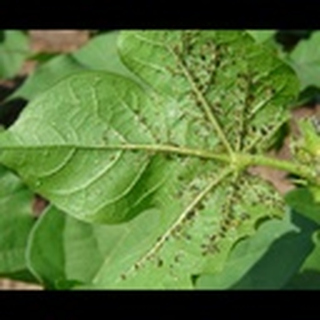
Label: cotton_aphids